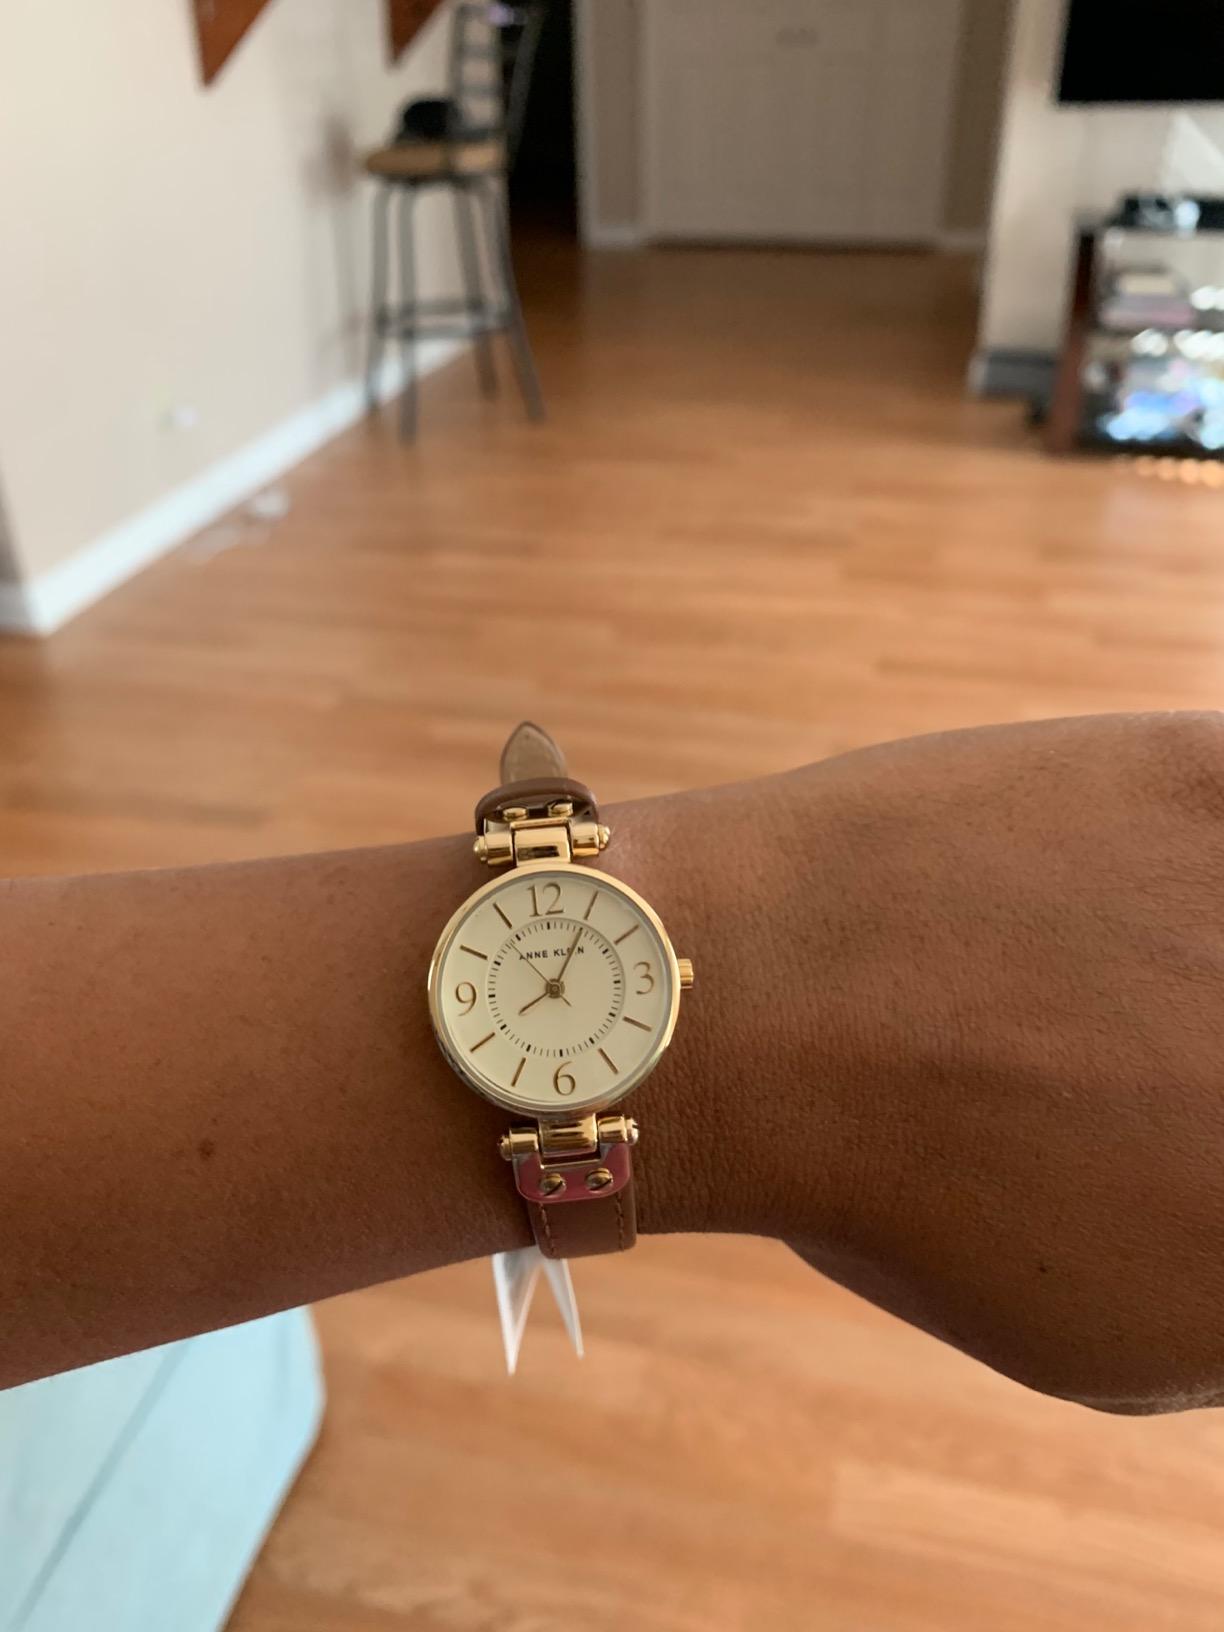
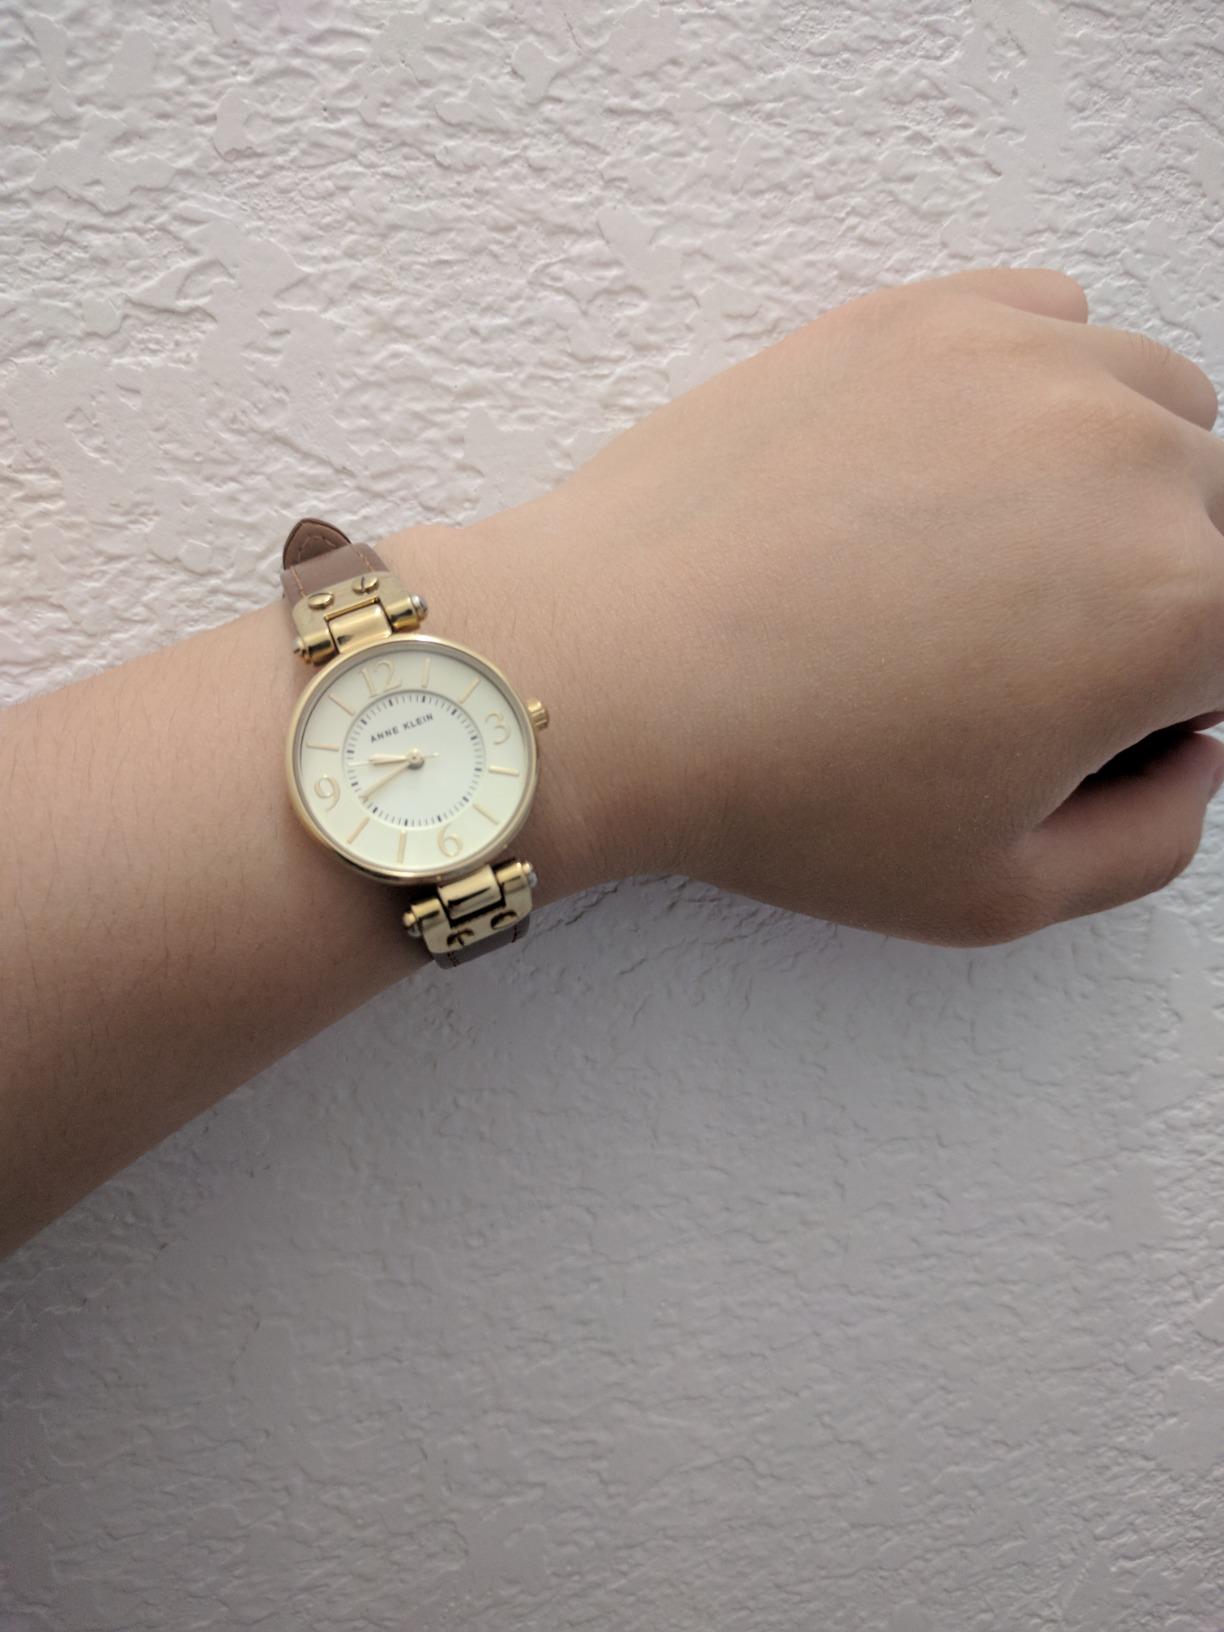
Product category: accessories_watch
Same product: yes